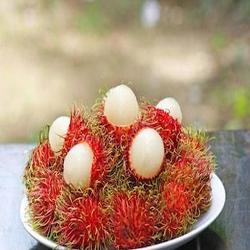
Label: Rambutan